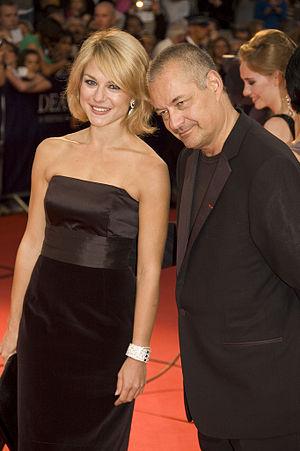
Émilie Dequenne et Jean-Pierre Jeunet
J'ai oublié de te dire... est un film franco-belgo-espagnol réalisé par Laurent Vinas-Raymond. Tourné en 2008 dans les Pyrénées-Orientales, il est présenté le 15 décembre 2009 au Festival international du film de Dubaï et en salles à partir du 28 avril 2010.